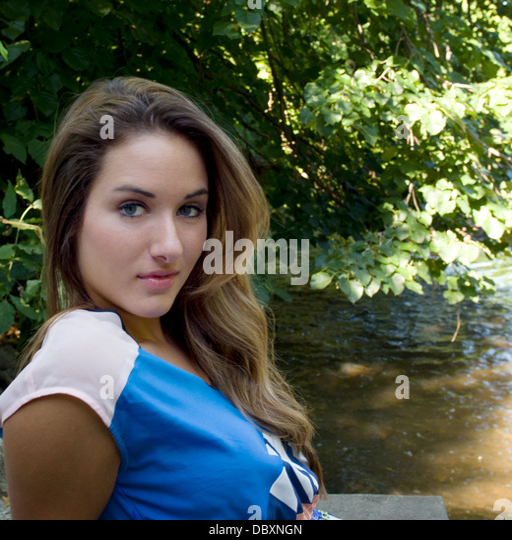
young woman looking at camera with serious expression while sitting outside on a summer day